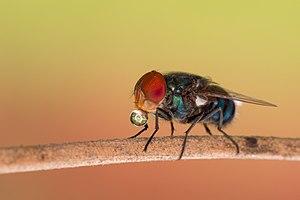
La Mouche bleue ou mouche à viande est une espèce de Mouche commune dans la plupart des régions du monde et est l'espèce type du genre Calliphora.